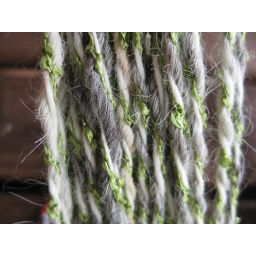
dogs frolic in the grass